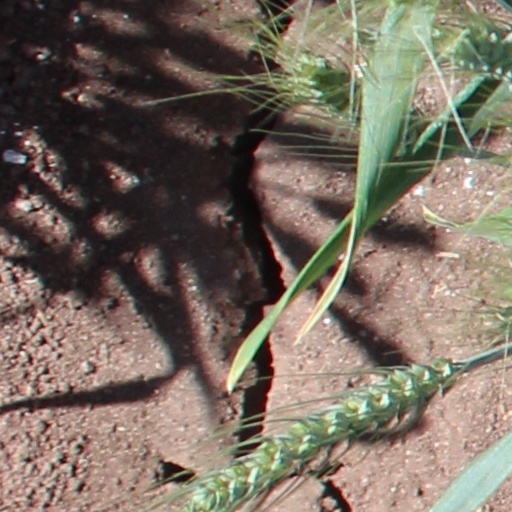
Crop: wheat